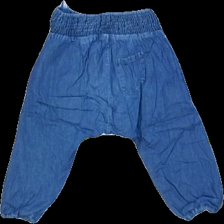
View: back
Type: Jeans
Category: Children
Brand: Lindex
Colors: Blue
Material: 100%cotton
Cut: Loose
Size: 74
Season: Autumn
Stains: Major
Price range: <50
Recommended usage: Export